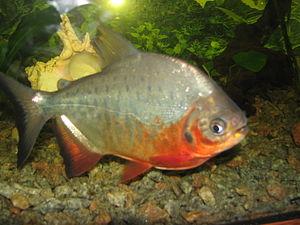
Piaractus est un genre de poissons téléostéens de la famille des Serrasalmidae et de l'ordre des Characiformes.
Piaractus brachypomus est un pacu d'Amazonie, parent proche des piranhas. Ce poisson peut atteindre une longueur de plus de 80 cm. L'espèce ne dispose pas de nom commun avéré précis en français mais elle est parfois rencontrée sous le nom de pirapitinga notamment au Brésil. Un certain désordre quant à la nature et aux besoins des différentes espèces impliquées en découle : les besoins d'une espèce pouvant être par erreur prêtés à une autre. À cause de leurs ressemblances physiques, P. mesopotamicus, Colossoma macropomum ou bien Pygocentrus nattereri sont parfois confondus avec P. brachypomus.